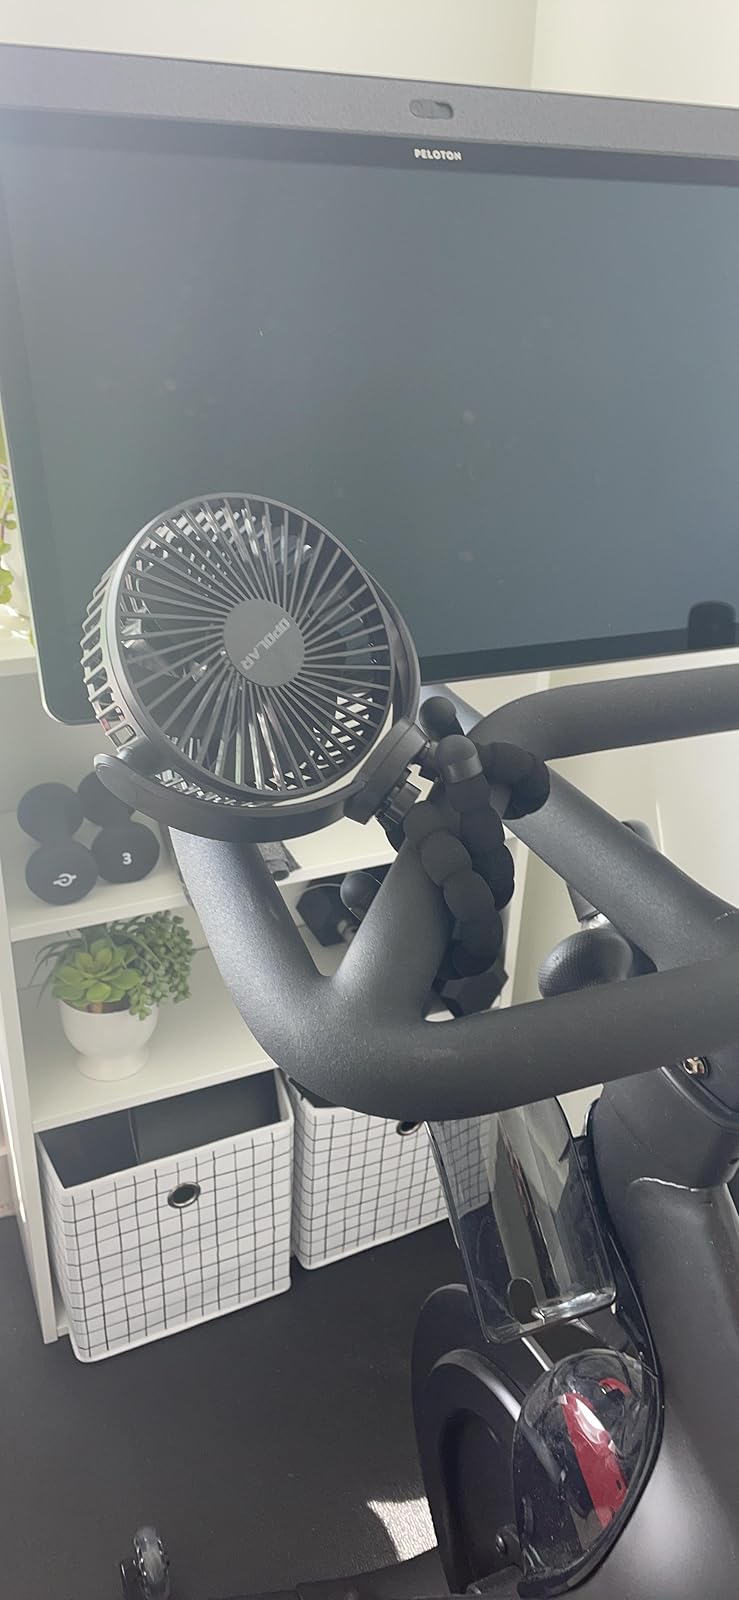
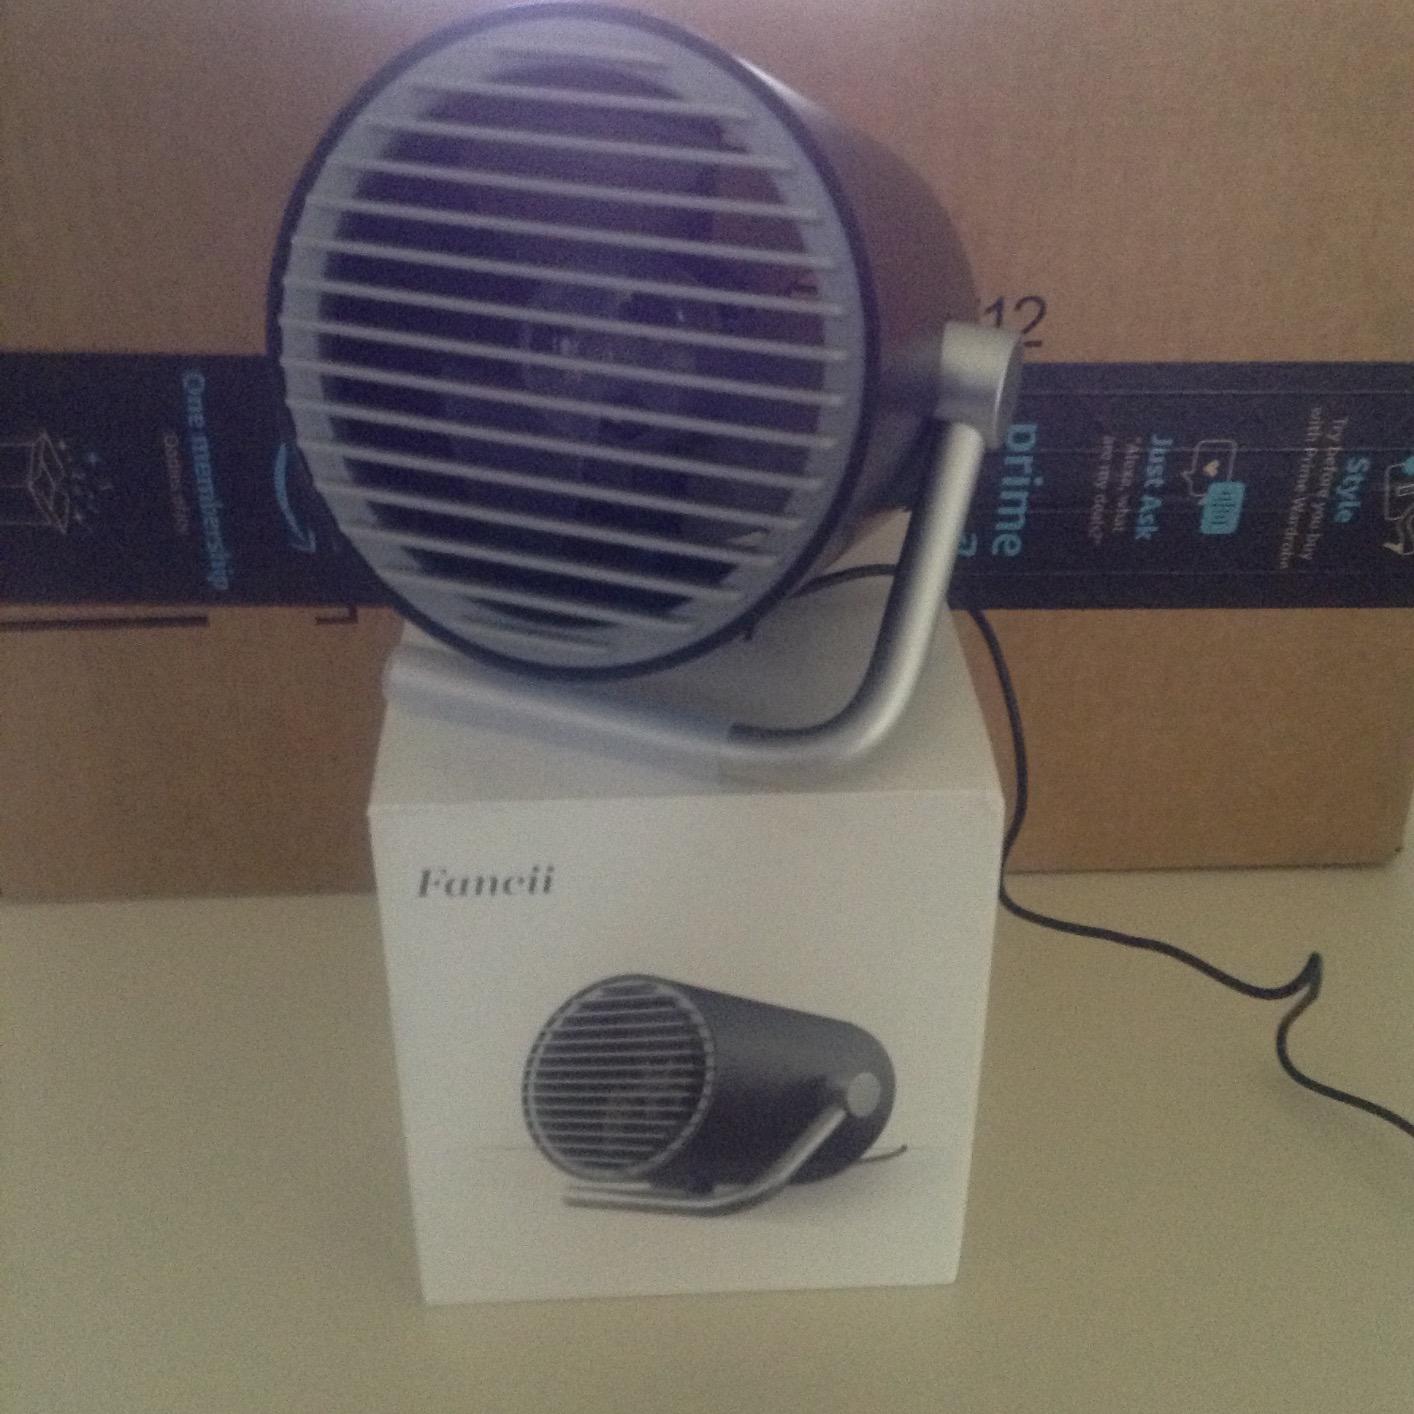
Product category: fan
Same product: no